Gradiška, Bosnia and Herzegovina

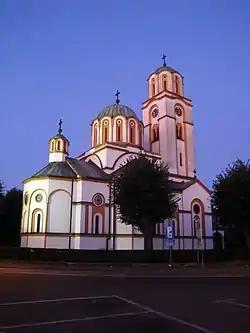
Serbian Orthodox church in Gradiška.

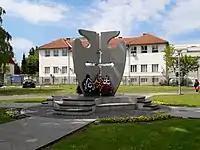
Monument dedicated to the fallen Serb fighters of the Bosnian War

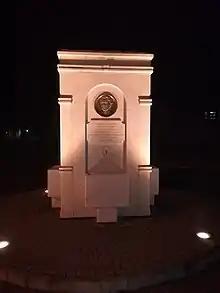
Memorial fountain dedicated to Diana Budisavljević

The town has a Serbian Orthodox cathedral dedicated to the "Mother of God". There is also a mosque called the "Džamija Begluk".